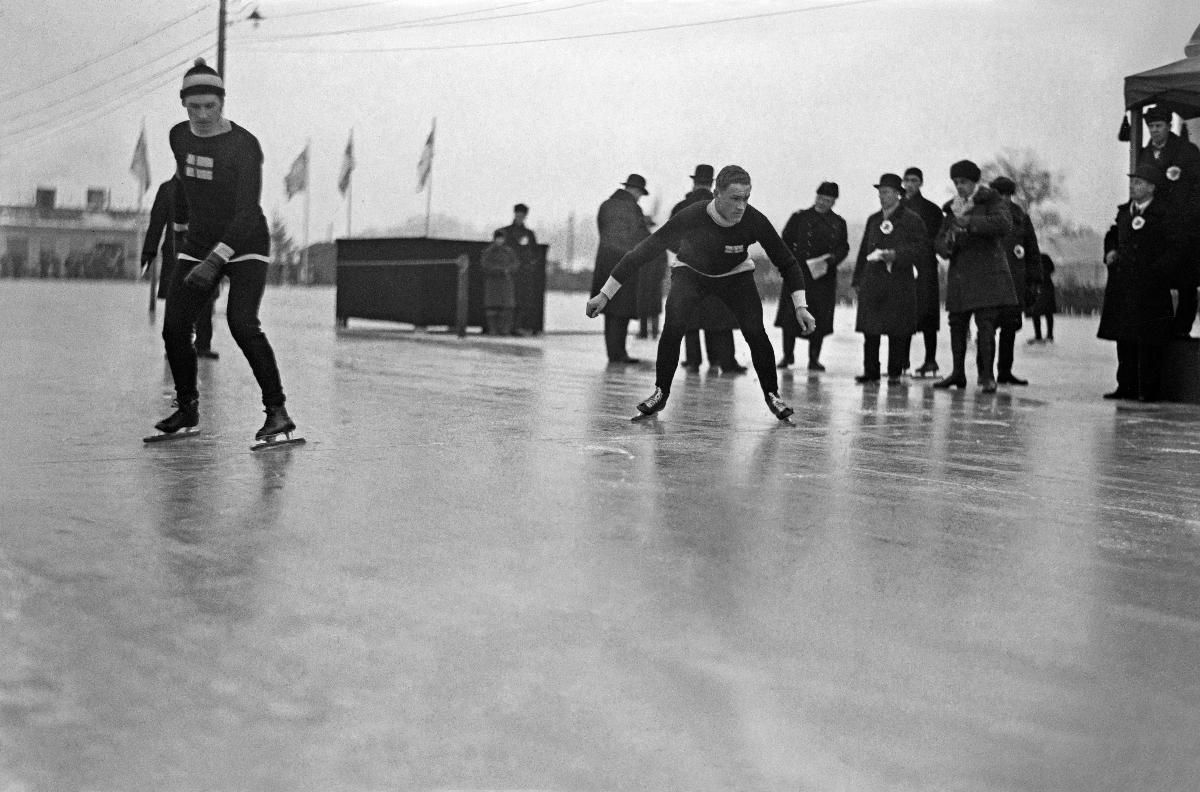
Pikaluistelun maailmanmestaruuskilpailut
Världsmästerskapen i hastighetsåkning på skridsko; World Championships in Speed Skating
sisällön kuvaus: Pikaluistelun maailmanmestaruuskilpailut Helsingissä 17.-18.2.1934 (?). content description: World Championships in Speed Skating in Helsinki 17.-18.2.1934 (?). innehållsbeskrivning: Världsmästerskapen i hastighetsåkning på skridsko i Helsingfors 17.-18.2.1934 (?).
Kuvaaja: Sundström, Hugo, kuvaaja
Vuosi: 1934
Paikka: Suomi, Uusimaa, Helsinki
Aiheet: HBL; pikaluistelu; pikaluistelijat; maailmanmestaruuskilpailut; MM-kilpailut; speed skating; speed skaters; world championships; sports; skating; WC; hastighetsåkning på skridskor; snabbskrinnare; världsmästerskapstävlingar; sport; idrott; skridsko; skridskoåkning; hastighetsåkning; hastighetsåkare; skrindskoåkare; världsmästerskap; VM